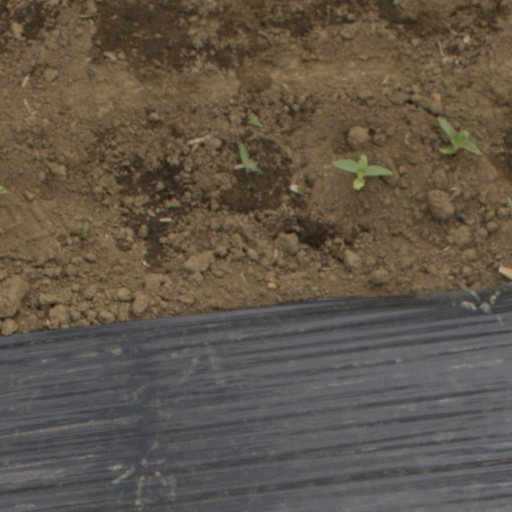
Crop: Jerusalem artichoke